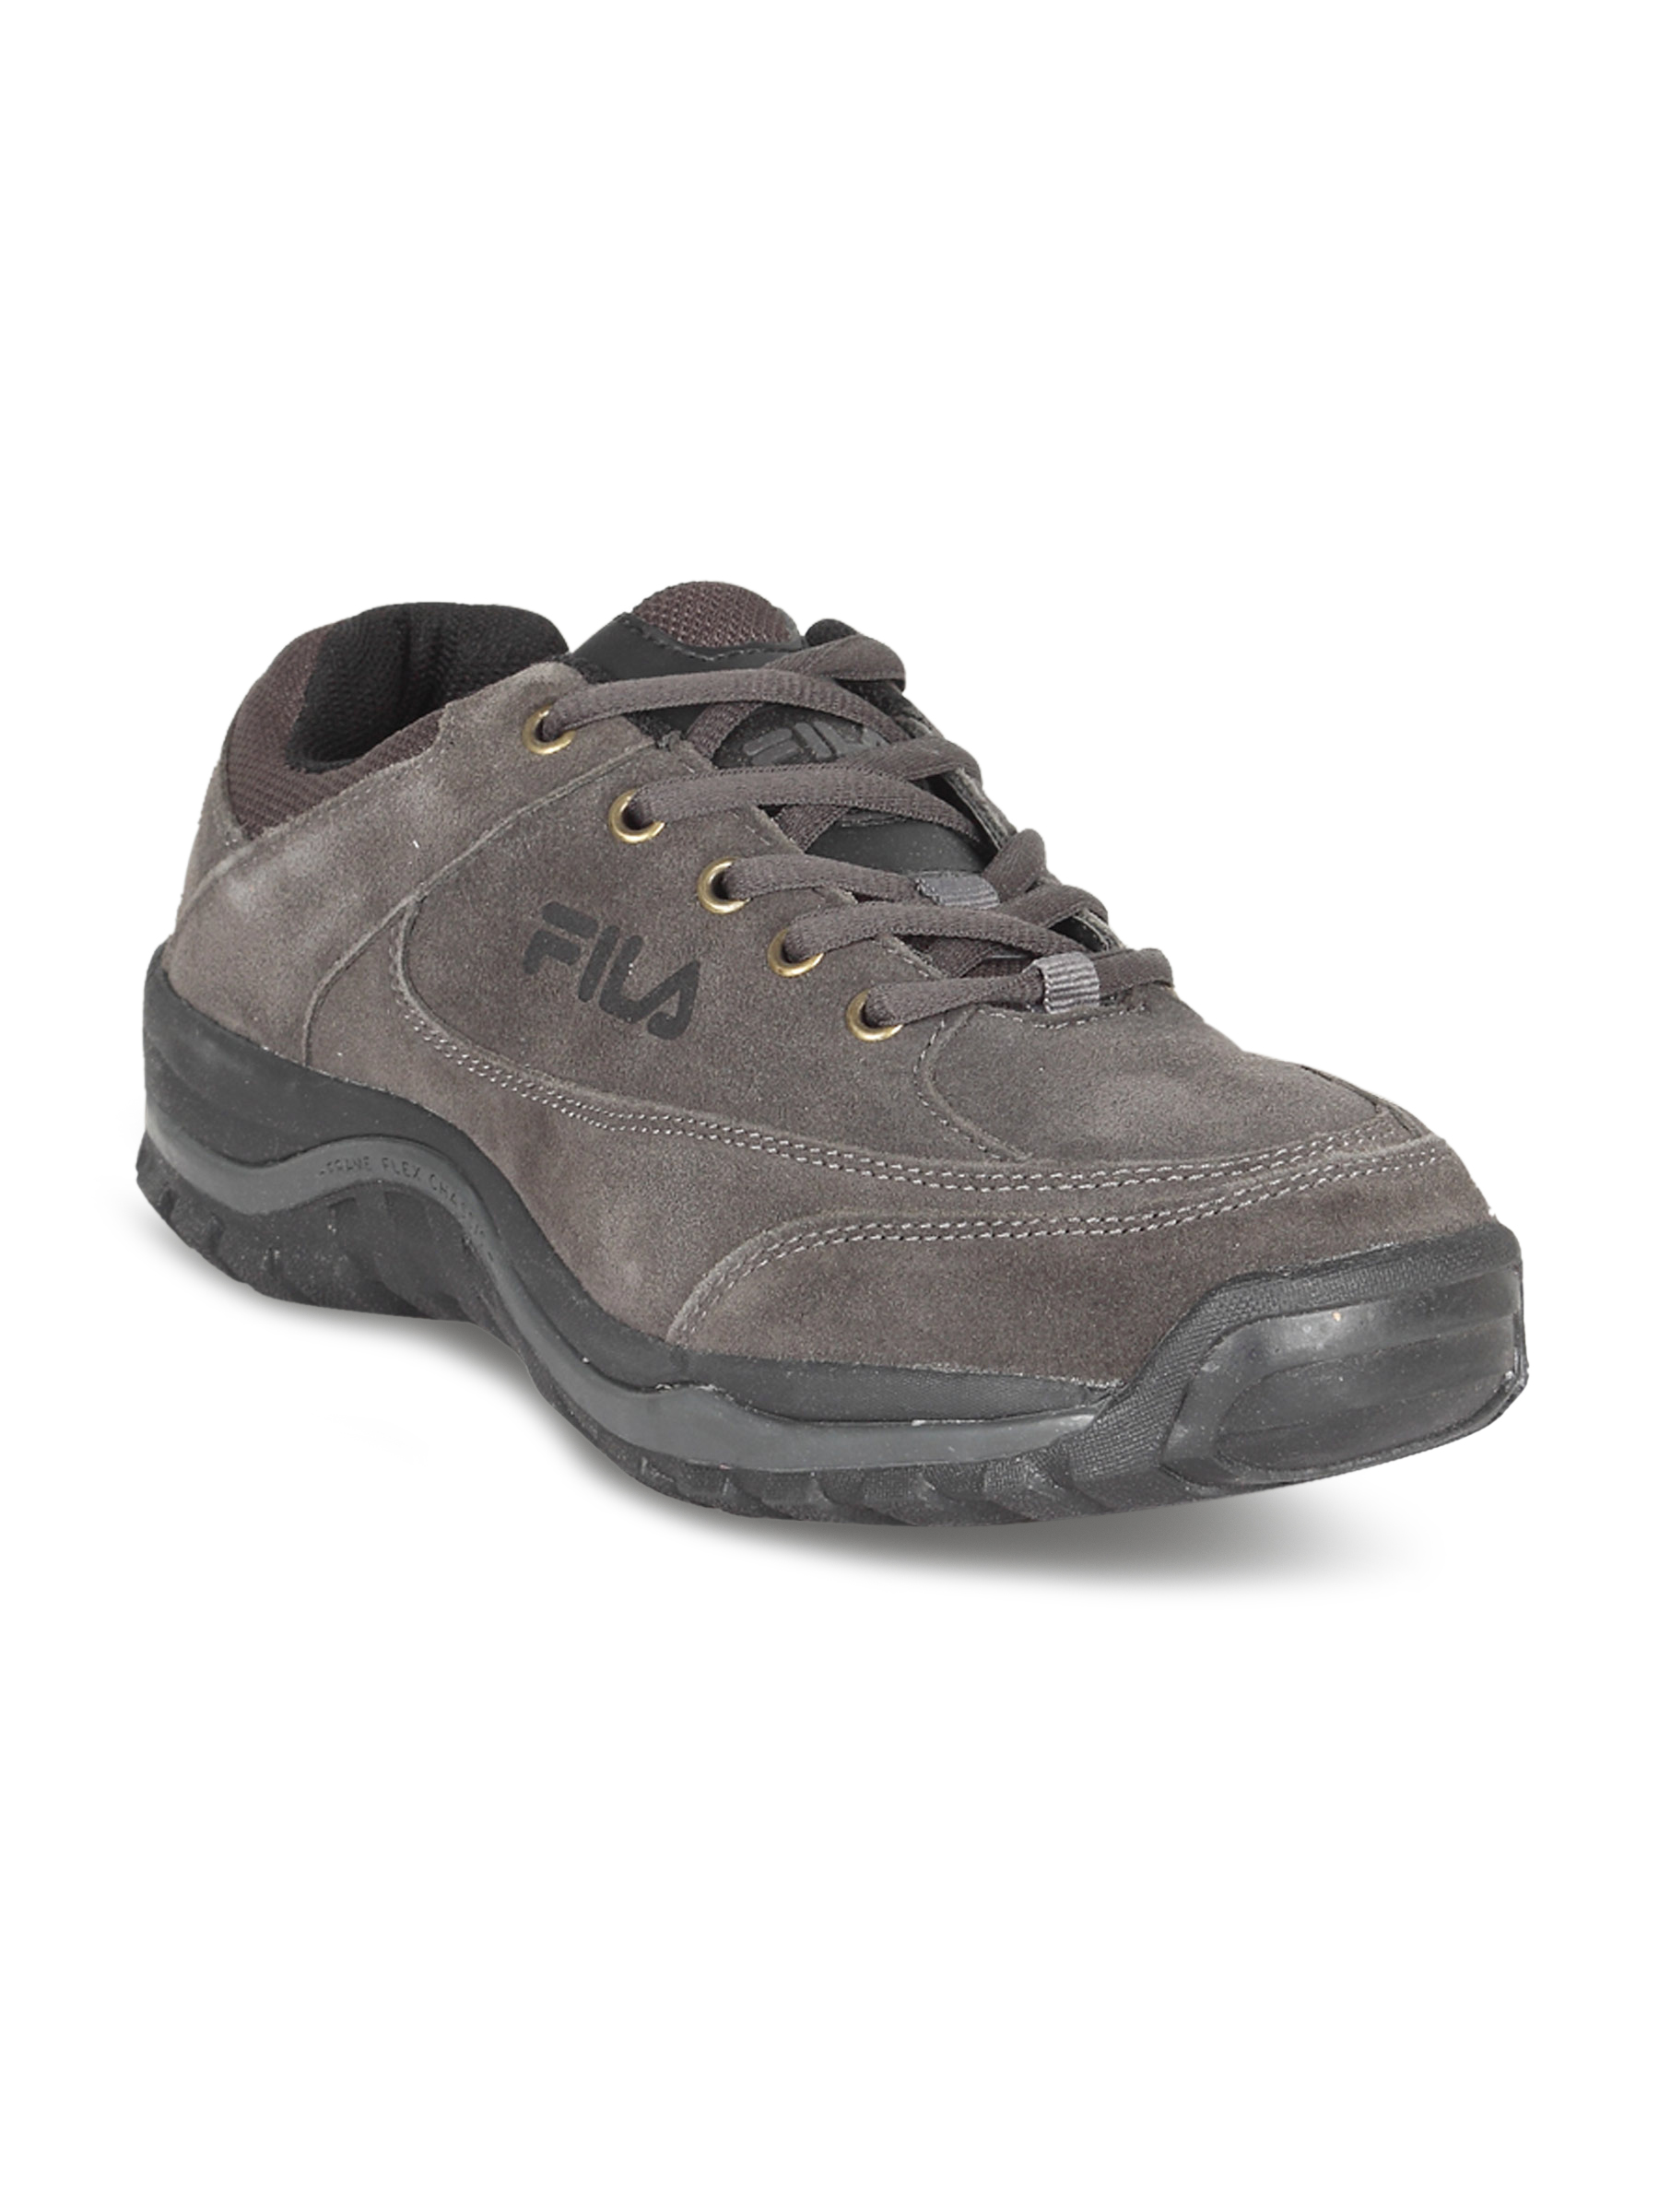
Fila Men's Rockridge Slate Shoe
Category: Footwear / Shoes / Casual Shoes
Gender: Men
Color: Brown
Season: Summer 2011
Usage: Casual